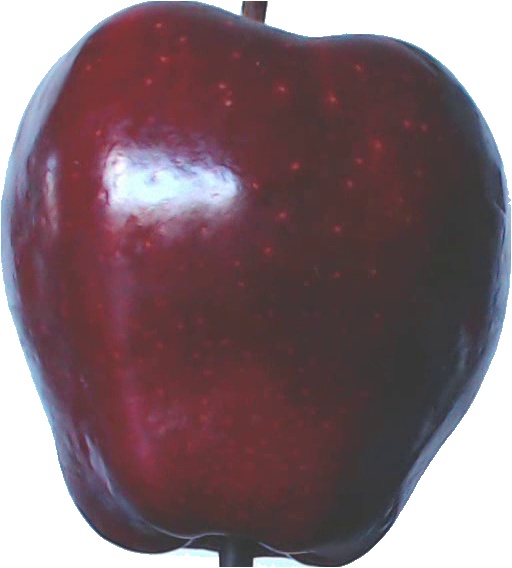
Label: apple_red_delicios_1